Marguerite Agniel

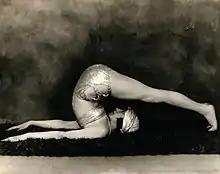
In Halasana, Plough Pose.Photograph by John de Mirjian, c. 1928

Marguerite Agniel (1891 – c. 1971) was a Broadway actress and dancer, who then became a health and beauty guru in New York in the early 20th century. She is known for her 1931 book "The Art of the Body: Rhythmic Exercise for Health and Beauty", one of the first to combine yoga and nudism.